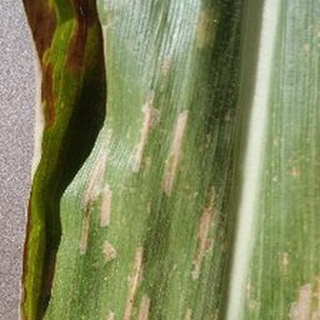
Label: corn_gray_leaf_spot